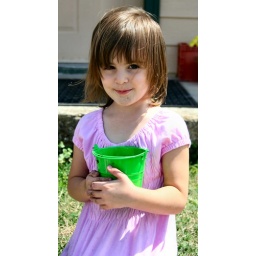
Isobela planted some sunflower seeds in her green bucket today. She's hoping they grow into beautiful flowers!